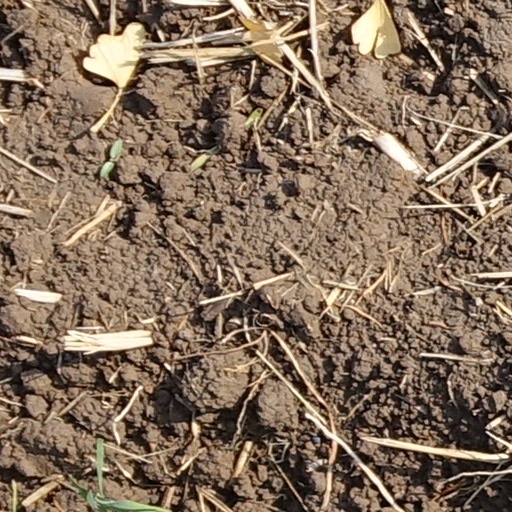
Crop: wheat